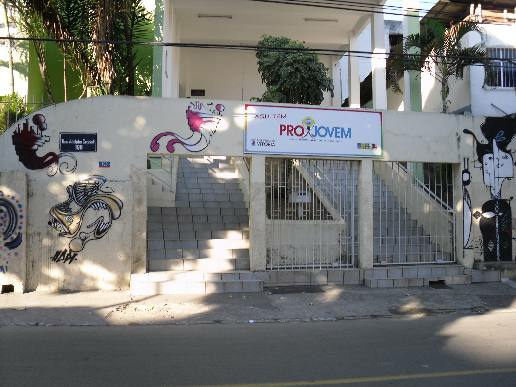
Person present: No